Hue

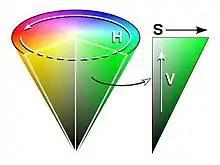
HSV color space as a conical object

The concept of a color system with a hue was explored as early as 1830 with Philipp Otto Runge's color sphere. The Munsell color system from the 1930s was a great step forward, as it was realized that perceptual uniformity means the color space can no longer be a sphere.